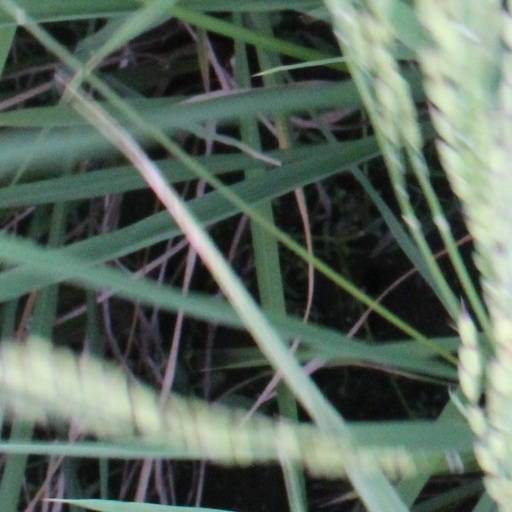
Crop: rice